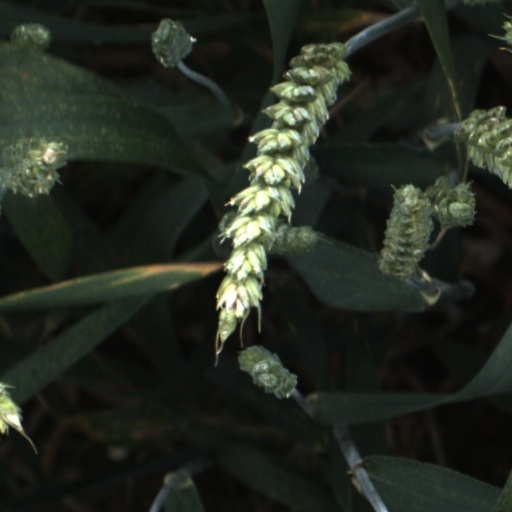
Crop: wheat